Bella Vista, New South Wales

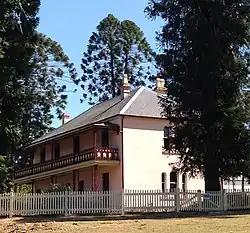
"Bella Vista" homestead, Bella Vista Farm Park, Norwest, NSW

In 1799 Joseph Foveaux was granted which, in addition to other purchases, he sold to John Macarthur in 1801. John Macarthur enlarged this through additional purchases until it comprised around . John and Elizabeth Macarthur farmed sheep on this property in addition to their properties at Camden and Parramatta. For much of the time that the Marm The to Elizabeth to manage the various Macarthur properties and flocks. During this time reference is made by her to "my Seven Hills Farm".